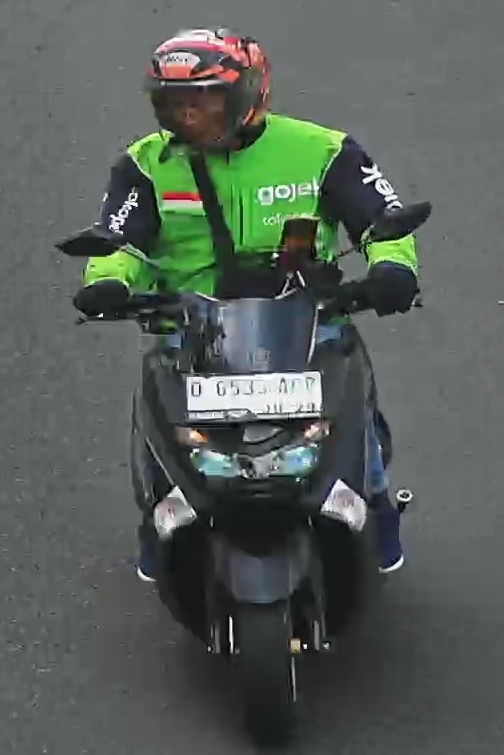
person-with-helmet: 1
person-without-helmet: 0